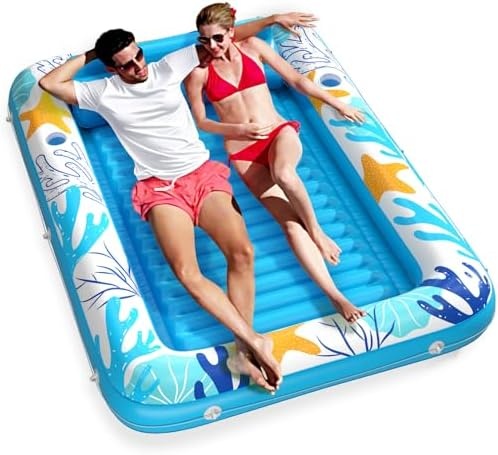
Inflatable Tanning Pool Lounger Float - Jasonwell 4 in 1 Sun Tan Tub Sunbathing Pool Lounge Raft Floatie Toys Water Filled Tanning Bed Mat Pad for Adult Blow Up Kiddie Pool Kids Ball Pit Pool
Comfortable Pillow & Air Cushion Base - The inflatable tanning pool is integrated removable pillow and ribbed air cushion base. Pillow for added support to your neck. Air cushion base for added comfort. Designed for ultimate lounging experience, relaxation, sun bathing and more. All in One Pool - Tanning Mat,Personal Pool, Pool Float,Pool Lounger, Lake Float,Ball Pit all in one. Enjoy it tailored to your need.You can use it in your backyard, on water or beach etc. Fill Water and Keep Cool - Fill the sun bathing tub with water, lay out and tan on the water without getting overheated. Enjoy a sunbath and relax. Added Stability - Integrated with wrap-around rope for floating maneuverability, tie to other floats or deck and enjoy! 2 Built in Cup Holders - Have beverages close as you enjoy the sun tanning or floating Premium Vinyl - The tanning pool float is made of heavy duty thick, soft and premium raft-grade non-phthalates material. It’s easy to wipe down, inflate, deflate, and store. Dimensions : 80 inches long and 56 inches wide. We stand by the quality of this float and are glad to provide a 6 months manufacturer’s warranty at no additional cost.
Brand: Jasonwell
Category: Home & Garden > Pool & Spa > Pool & Spa Accessories > Pool Floats & Loungers > Pool Loungers